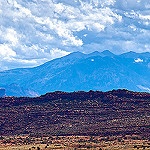
Label: mountain